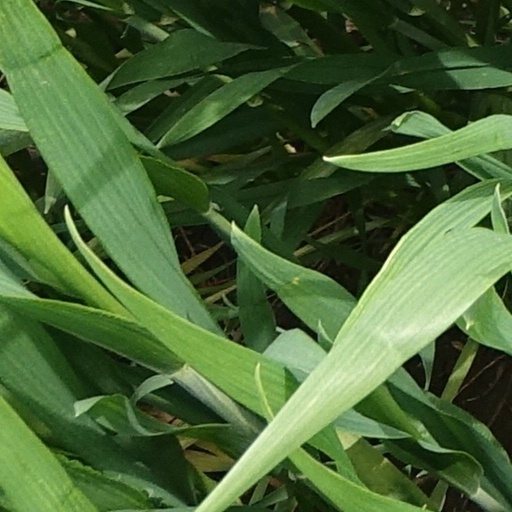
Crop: wheat